Impact (1949 film)

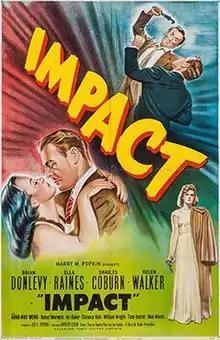
Theatrical release poster

Impact is a 1949 American film noir drama film starring Brian Donlevy and Ella Raines. Directed by Arthur Lubin, it was shot entirely in Northern California, including scenes in Sausalito at Larkspur in Marin County, on Nob Hill in San Francisco, and throughout the Bay area. The screenplay was based on a story by film noir writer Jay Dratler. Charles Coburn, Helen Walker, Anna May Wong, Philip Ahn, and William Wright appear in support.